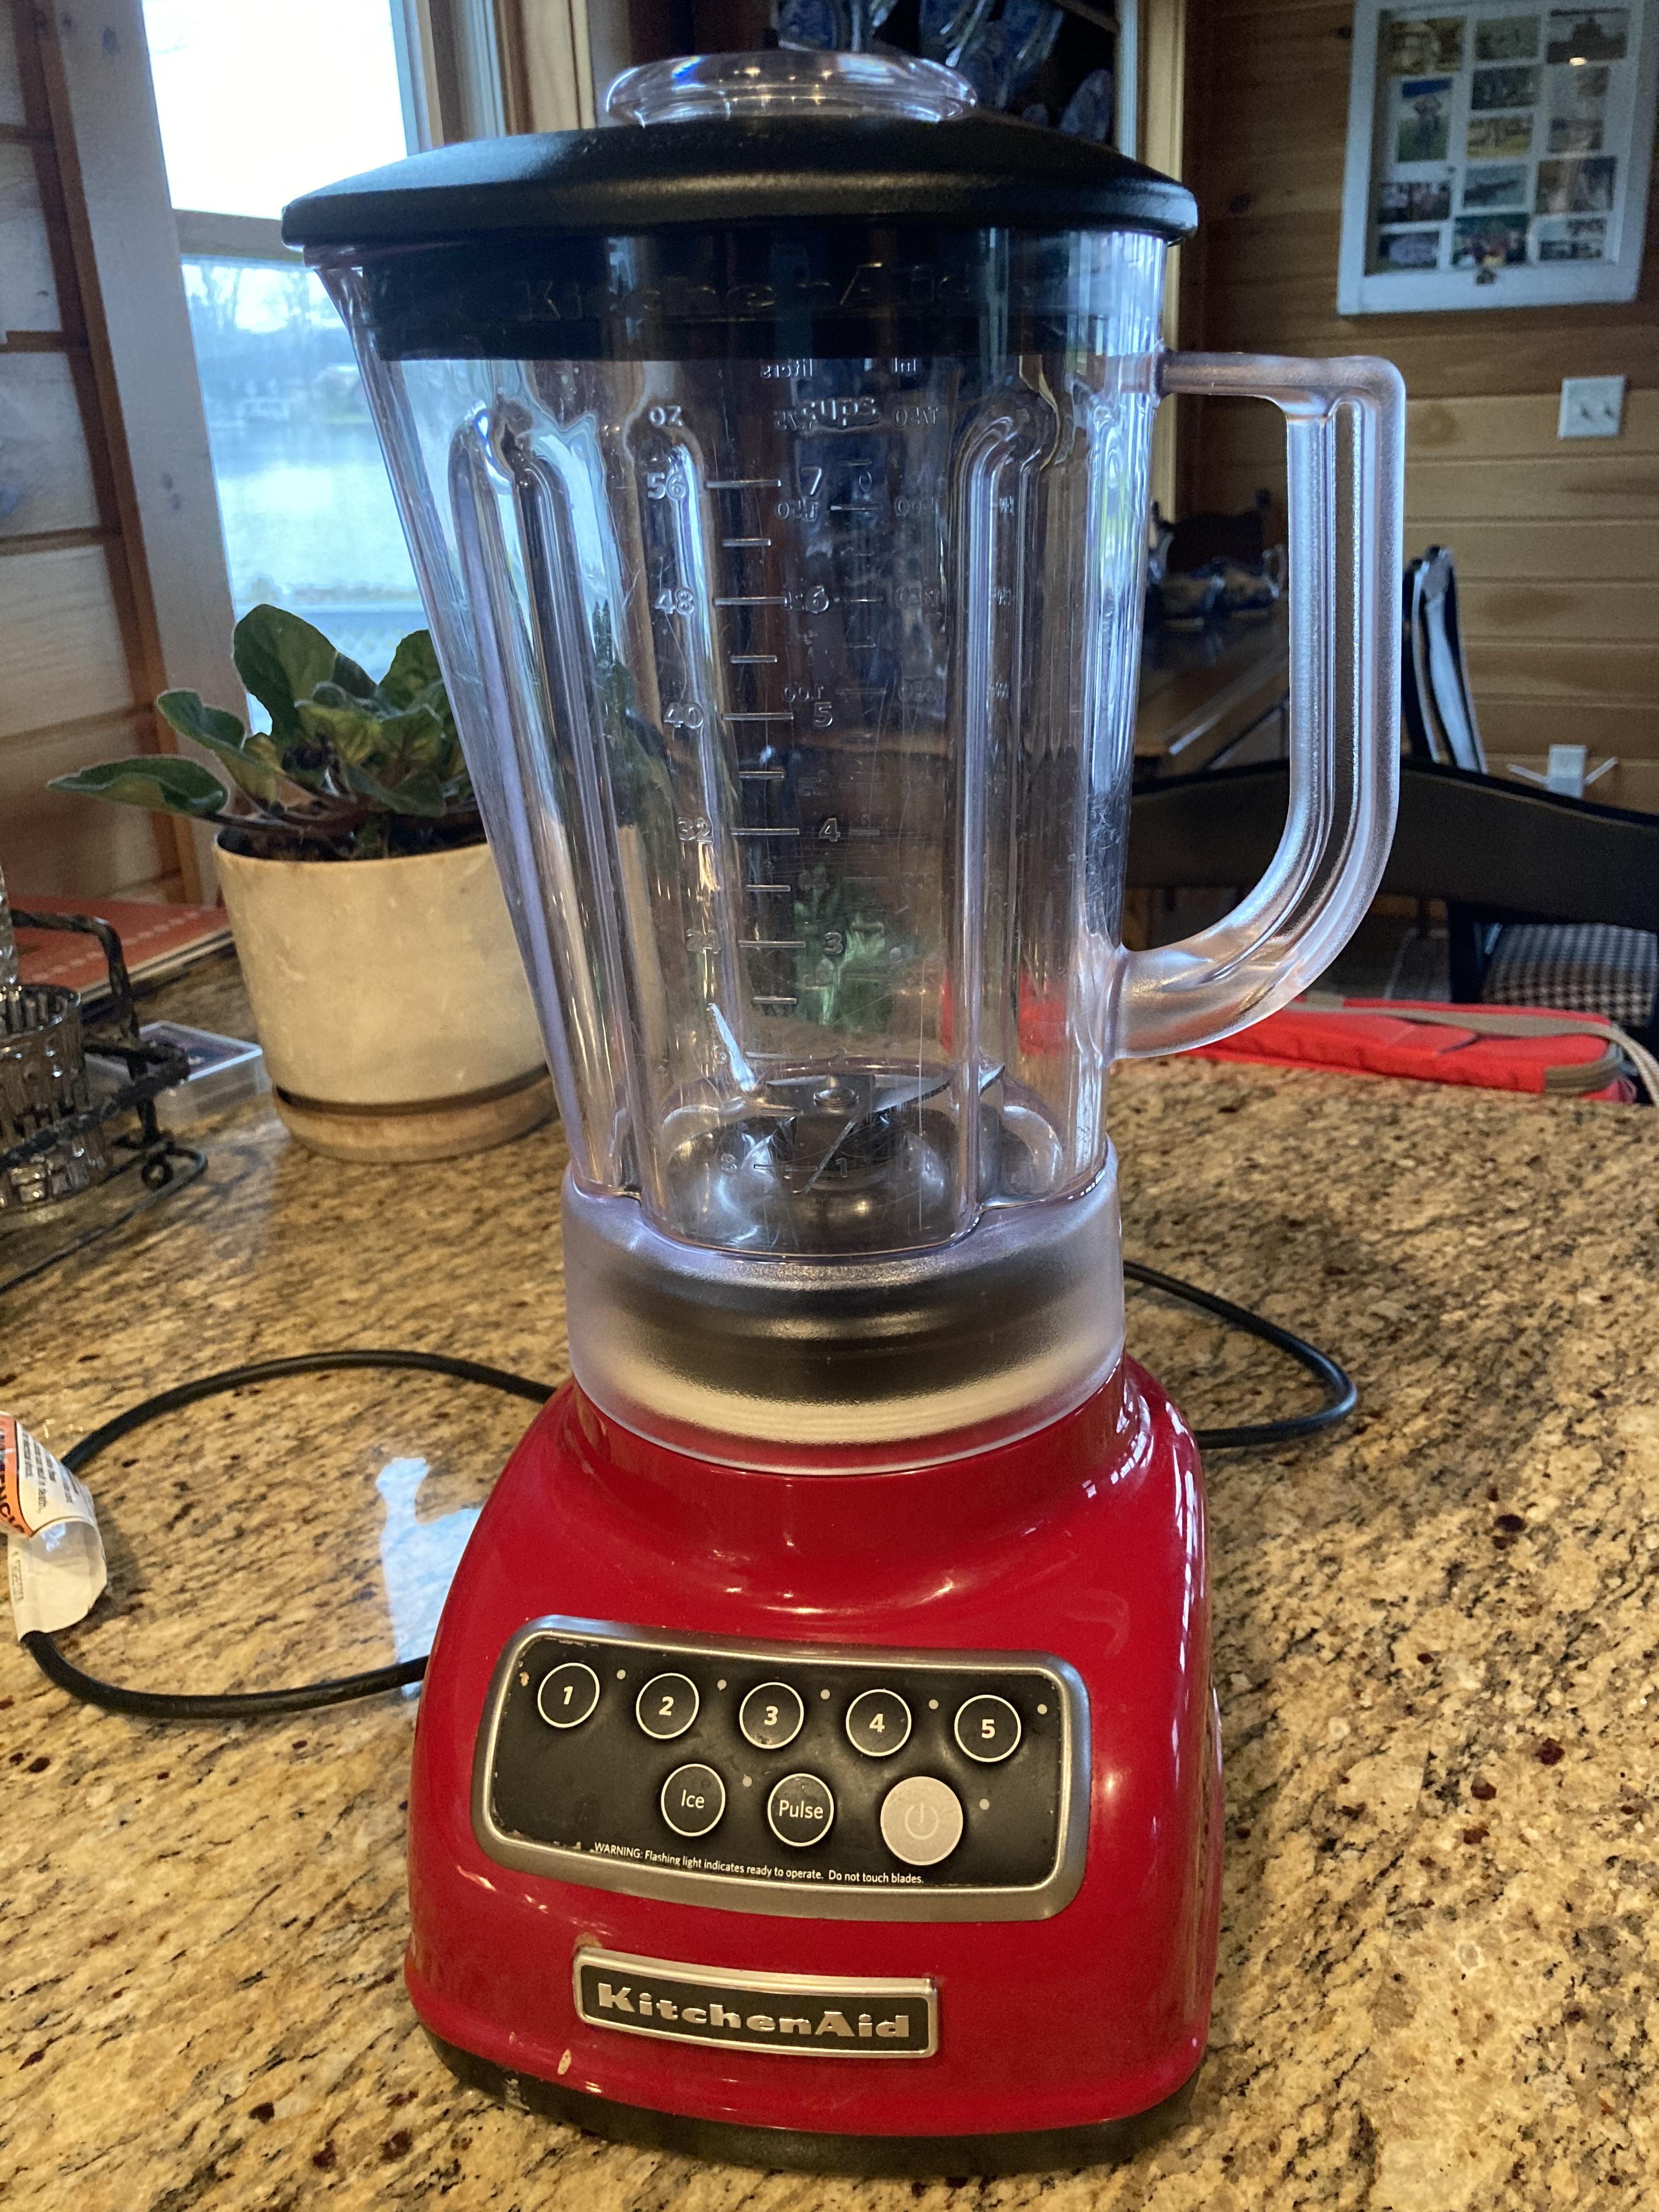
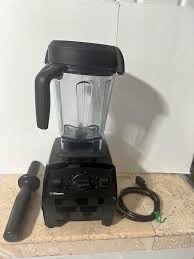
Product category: items_blender
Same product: no